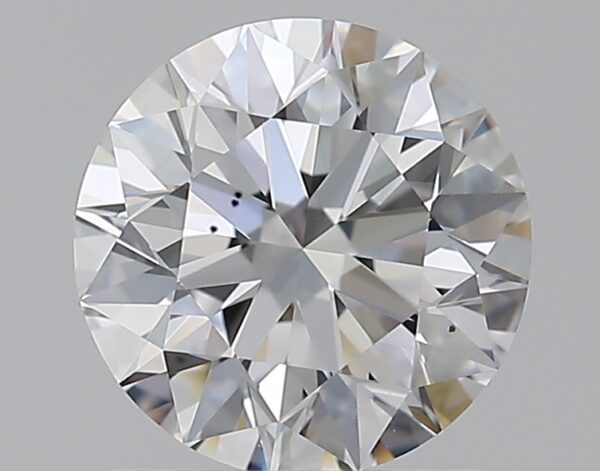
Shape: round
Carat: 1.02
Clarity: VS2
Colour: D
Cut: EX
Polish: EX
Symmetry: EX
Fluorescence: N
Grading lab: GIA
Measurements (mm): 6.4 x 6.44 x 4.03